Steven Lowy

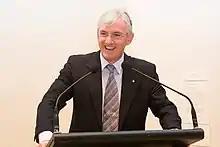
Steven Lowy at the Art Gallery of NSW

Steven Mark Lowy (born 24 November 1962) is a leading Australian businessman and philanthropist. He is the former co-chief executive officer of Westfield Corporation, a leading global shopping centre company that was acquired by French company Unibail-Rodamco in 2018 in what was one of the largest transactions in Australian corporate history. His principal activities now focus on investments associated with the Lowy family's private company, Lowy Family Group, as well as a number of philanthropic and community roles including as Deputy Chairman of Australia's leading foreign policy think tank, the Lowy Institute; a director of the Lowy Foundation and Lowy Medical Research Foundation and Neurotech Pharmaceuticals Inc; President of the Hakoah Club; a board member and trustee of Keren Hayesod-UIA; and on the Executive and Board of Governors of the Jewish Agency for Israel.